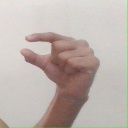
अक्षर: ग